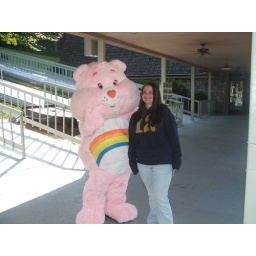
we were at Maggie Valley, NC about to go up the chair lift to the ghost town in the sky